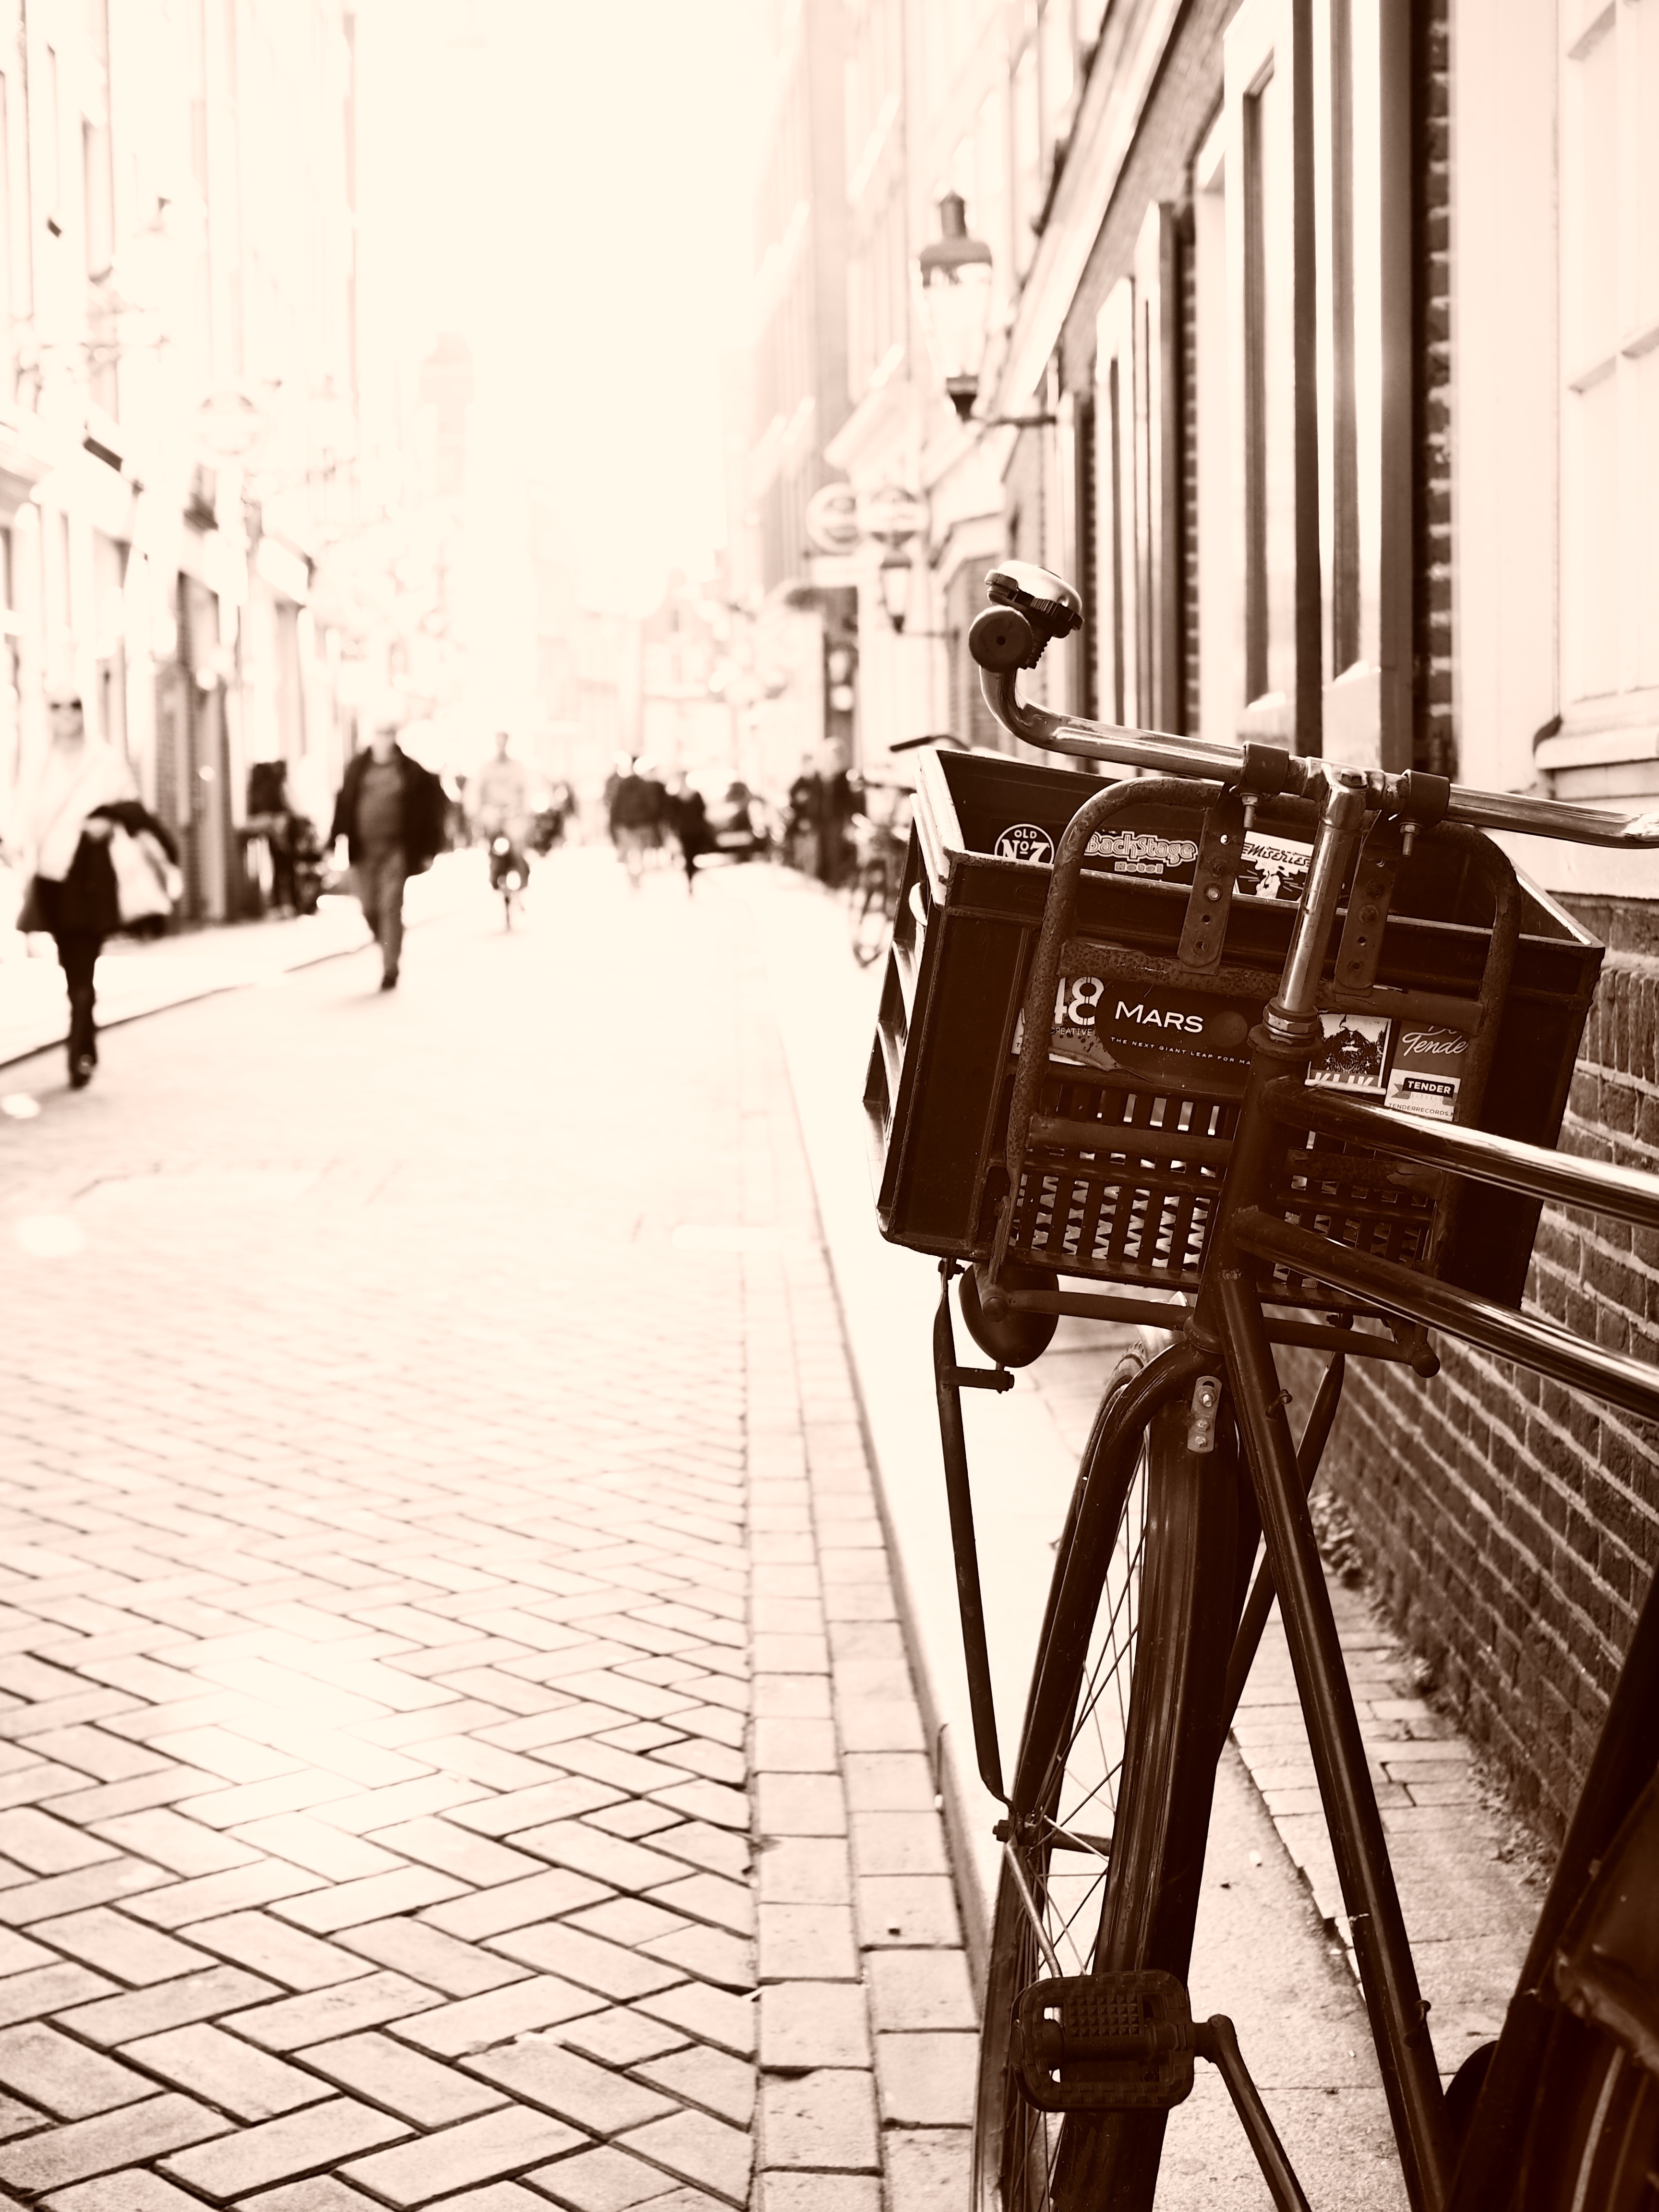
road, street, photography, color, monochrome, art, infrastructure, photograph, snapshot, history, image, shape